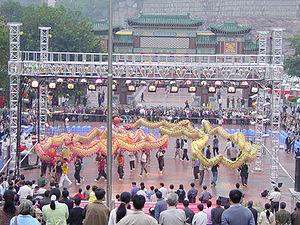
La danse du dragon est une forme de danse traditionnelle et de spectacle de la culture chinoise mettant en scène le dragon oriental, un symbole chinois du bonheur et de la prospérité. Comme la danse du lion, elle est le plus souvent pratiquée lors de fêtes. Elle est exécutée par une équipe de danseurs qui manipulent une longue figurine de dragon flexible à l'aide de perches positionnées à intervalles réguliers le long de son corps.